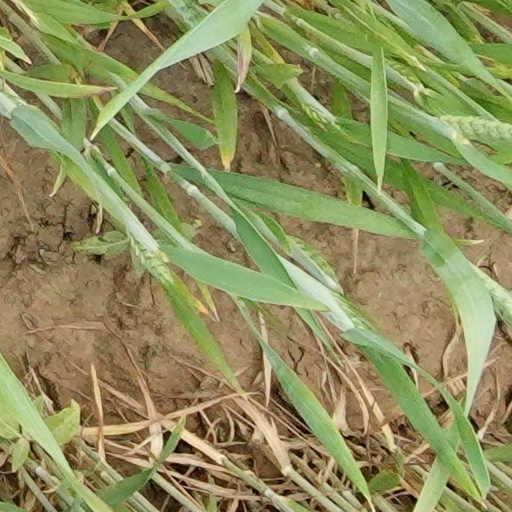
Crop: wheat